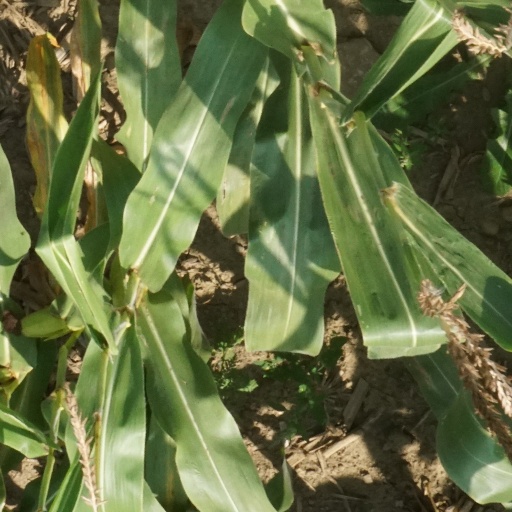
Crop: maize; corn